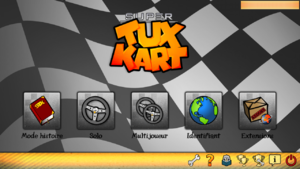
L'écran d'accueil de STK.
SuperTuxKart, parfois abrégé STK, est un jeu vidéo de course de karts en 3D qui s'est inspiré de la série de jeux vidéo Mario Kart. En développement continu depuis décembre 2004, c'est un jeu vidéo libre sous licence GNU GPL 2. Multiplateforme, il fonctionne sous GNU/Linux, Mac OS, Windows, *BSD, Solaris et Android.